Repertoire of Plácido Domingo

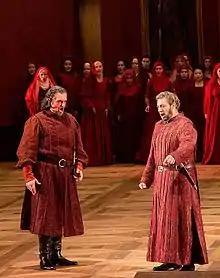
Domingo (right) as the Conte di Luna in "Il trovatore" with Riccardo Zanellato at the 2014 Salzburg Festival

Spanish tenor Plácido Domingo has sung 151 roles in Italian, French, German, English, Spanish and Russian. His main repertoire however is Italian ("Otello", Cavaradossi in "Tosca", "Don Carlo", Des Grieux in "Manon Lescaut", Dick Johnson in "La fanciulla del West", Radames in "Aida"), French ("Faust", "Werther", Don José in "Carmen", Samson in "Samson et Dalila"), and German ("Lohengrin", "Parsifal", and Siegmund in "Die Walküre"). Domingo currently continues to add more operas to his repertoire. Since 2009, he has moved substantially into the baritone repertoire, especially focusing on Verdi baritone roles. In 2015, he made his most recent debuts as Macbeth at the Berlin State Opera, Don Carlo in "Ernani" at the Metropolitan Opera, and Gianni Schicchi at the Los Angeles Opera. Tim Page, a Pulitzer Prize-winner for music criticism, described Domingo in a 1996 "Washington Post" article as "the most versatile, intelligent and altogether accomplished operatic tenor now before the public".